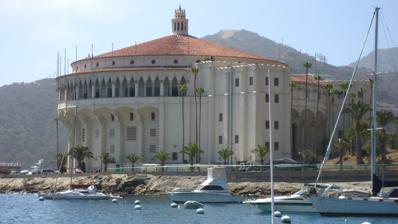
Building: Catalina Casino
Country: Unknown
Year built: 1929
Entertainment facility in California, US Catalina Casino Catalina Casino, from outside Avalon Harbor General information Type Ballroom and movie theater Architectural style Art Deco , Mediterranean Revival Town or city Avalon , Santa Catalina Island, California Country United States Coordinates 33°20′56″N 118°19′34″W / 33.34887°N 118.32601°W / 33.34887; -118.32601 Construction started February 1928 Opened May 29, 1929 Cost $2 million Owner Santa Catalina Island Company Technical details Structural system round, cantilevered reinforced concrete column Design and construction Architect(s) Walter Webber and Sumner Spaulding The Catalina Casino is an entertainment facility in Avalon on Santa Catalina Island , off the coast of Los Angeles in California , US. It is the largest building on the island and the most visible landmark in Avalon Bay when approaching the island from the mainland. The large building contains a movie theater , ballroom , and formerly an island art and history museum . The Catalina Casino gets its name from the Spanish term casino , meaning a "gathering place" or establishment used for social interactions and sometimes shows and dances. Contrary to the common English usage of the word casino , this has never been a facility for gambling . History Tile work decorating the entrance to the Catalina Casino The Catalina Casino was built on a site formerly known as Sugarloaf Point. The site was graded for the planned construction of the Hotel St. Catherine, which was instead eventually built in Descanso Canyon. When chewing gum magnate William Wrigley Jr. bought the controlling stake in Catalina Island in 1919, he used this cleared site to build a dance hall he named Sugarloaf Casino. It served as a ballroom and Avalon's first high school, until it became too small for Avalon's growing population. In 1928, the Sugarloaf was razed to make room for a newer casino building. Sugarloaf Rock was further blasted away to enhance the Casino's ocean view. On May 29, 1929, the new Catalina Casino was completed under the direction of Wrigley and David M. Renton , at a cost of $2 million. Its design, by Sumner Spaulding and Walter Webber, is in the Art Deco and Mediterranean Revival styles . The casino's movie theater was the first to be designed specifically for films with sound ("talkies") . It  received the Honor Award from the California Chapter of the American Institute of Architects , as "one of the outstanding architectural accomplishments". With a height equal to a 12-story building, it was built to serve as a theater on the main floor and a ballroom and promenade on the upper level. Movie studio moguls, such as Cecil B. DeMille , Louis B. Mayer , and Samuel Goldwyn , frequently came by yacht to the Casino to preview their newest cinema productions. It also serves as the island's civil defense shelter, large enough to accommodate Catalina's entire year-round population. Within its walls is stored enough food and water for all Avalon's residents for two weeks. The steel structure of the predecessor Sugarloaf Casino can still be found in Avalon's abandoned bird park. The bird park was conceived by Mrs. Wrigley in the 1930s, and at the time it was one of the largest aviaries in the world. In 1993, the movie theater was photographed by Hiroshi Sugimoto for his art series "Theatres". In 1994, the theater underwent a $750,000 restoration that reupholstered all of its seats and cleaned its murals. In September 2008, the Catalina Casino had the first live full production of a musical on its stage, when the Santa Catalina Island Company presented Grease! . In December 2019, The Catalina Island Company stopped screening first run showings of movies, essentially ceasing its function as a traditional film venue. They cite the rise of streaming services and large use of satellite television in the small town of 4000 as contributing factors to the theater's low attendance. The theater remains available for daily tours and special events such as the Catalina Film Festival and Silent Film Benefit. Structure Surrounded by sea on three sides, the circular structure of the Catalina Casino is the equivalent of 12 stories tall. It has a movie theater on the first level and a ballroom on the top level. The building interiors were decorated in the Art Deco style, including with sterling silver and gold-leaf accents. Movie theater Stage of Avalon Theatre The Page organ. The Avalon Theatre is a movie theater on the first level, with a seating capacity of 1,154. It has a single massive screen. The theater has its original 4-manual, 16 rank pipe organ built by the Page Organ Company of Lima, Ohio . The theater is sound insulated so that patrons do not hear the band or up to 3,000 dancers in the ballroom above. The circular domed ceiling has notable acoustics and has been studied by acoustical designers, due to its repute. A speaker on the theater stage can speak in a normal voice without a microphone and be heard clearly by all in attendance. The theater's interior walls retain the original Art Deco murals by John Gabriel Beckman . The theater's entrance loggia, located between the two wings housing the ramps, feature nine mural panels of an Art Deco-style underwater world scene.  In 1986, the center mural, depicting a mermaid, was restored using hand-painted tiles as originally envisioned.  The restoration was with replications of Beckman's design created in Catalina Pottery -style tiles. The lobby has walnut wood paneling . Ballroom The upper-level houses the 20,000-square-foot Catalina Casino Ballroom. It is the world's largest circular ballroom, with a 180-foot (55 m) diameter dance floor that can accommodate 3,000 dancers. French doors encircle the room connecting the dance floor with the Romance Promenade, an open balcony that runs around the building. To reach the ballroom on the top level, the Casino building has two ramped walkways, both in enclosed towers that extend out from the circular building. Wrigley took the idea to use ramps instead of stairs from Wrigley Field , his Chicago Cubs stadium. The ramps allowed the large numbers of people using the ballroom to quickly move to and from their destinations. They each have a small lobby area just below the dance floor level. Ballroom Catalina Island Museum View from the harbor at night In 1953, Philip K. Wrigley established the Catalina Island Museum on the first level, to preserve the history of the island from the pre-Columbian indigenous Tongva ( Gabrielino ) peoples through the pre-war 20th-century development by his father. The museum featured a large and comprehensive collection of original Catalina Pottery ceramics, produced by Catalina Clay Products between 1927 and 1937. On June 18, 2016, the museum relocated to a new building, located approximately one half mile from its original location in the Catalina Casino. The Ada Blanche Wrigley Schreiner Building is located at 217 Metropole Avenue. The museum continues documenting Catalina Island history, adding from World War II to the present day, and a research institute. It is the repository for all archeological digs on the island, and has one of the largest collections of Tongva artifacts in the world. There are now more than 10,000 photographs and negatives documenting island life from the early 1880s until the present day in the museum's photography collection. In popular culture See also: List of films and TV series set in Santa Catalina Island, California The Casino figures in the 1935 film Murder on a Honeymoon . A portion of the 1974 film Chinatown was filmed on Catalina Island, featuring cinematic shots of the Casino. In 1984, Catalina Island and the Casino were filming locations for the Airwolf episode "Sins of the Past". A replica of the Casino was set ablaze in the episode. After players complete the 2020 action-adventure video game The Last of Us Part II , the main menu screen changes to a beachfront with  a rowboat in the foreground and the Casino in the background, implying that Abby has finally reached the Casino to reunite with her former group. The theater is featured in Episode 12005 of California's Gold with Huell Howser . References